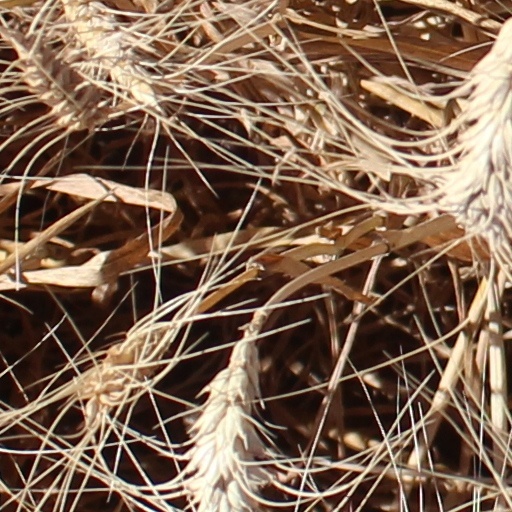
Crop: wheat